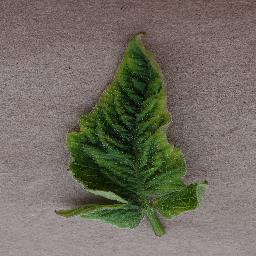
Label: Tomato___Tomato_Yellow_Leaf_Curl_Virus